Caspar David Friedrich

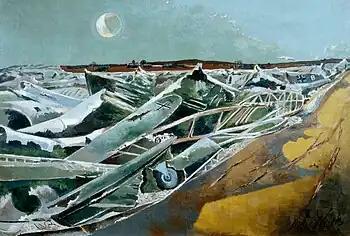
Paul Nash, "Totes Meer" ("Sea of the Dead"), 1940–41. 101.6 x 152.4 cm. Tate Gallery. Nash's work depicts a graveyard of crashed German planes comparable to "The Sea of Ice" (above).

Bare oak trees and tree stumps, such as those in "Raven Tree", "Man and Woman Contemplating the Moon", and "Willow Bush under a Setting Sun", are recurring elements of his paintings, and usually symbolise death. Countering the sense of despair are Friedrich's symbols for redemption: the cross and the clearing sky promise eternal life, and the slender moon suggests hope and the growing closeness of Christ. In his paintings of the sea, anchors often appear on the shore, also indicating a spiritual hope. In "The Abbey in the Oakwood", the movement of the monks away from the open grave and toward the cross and the horizon imparts Friedrich's message that the final destination of man's life lies beyond the grave.